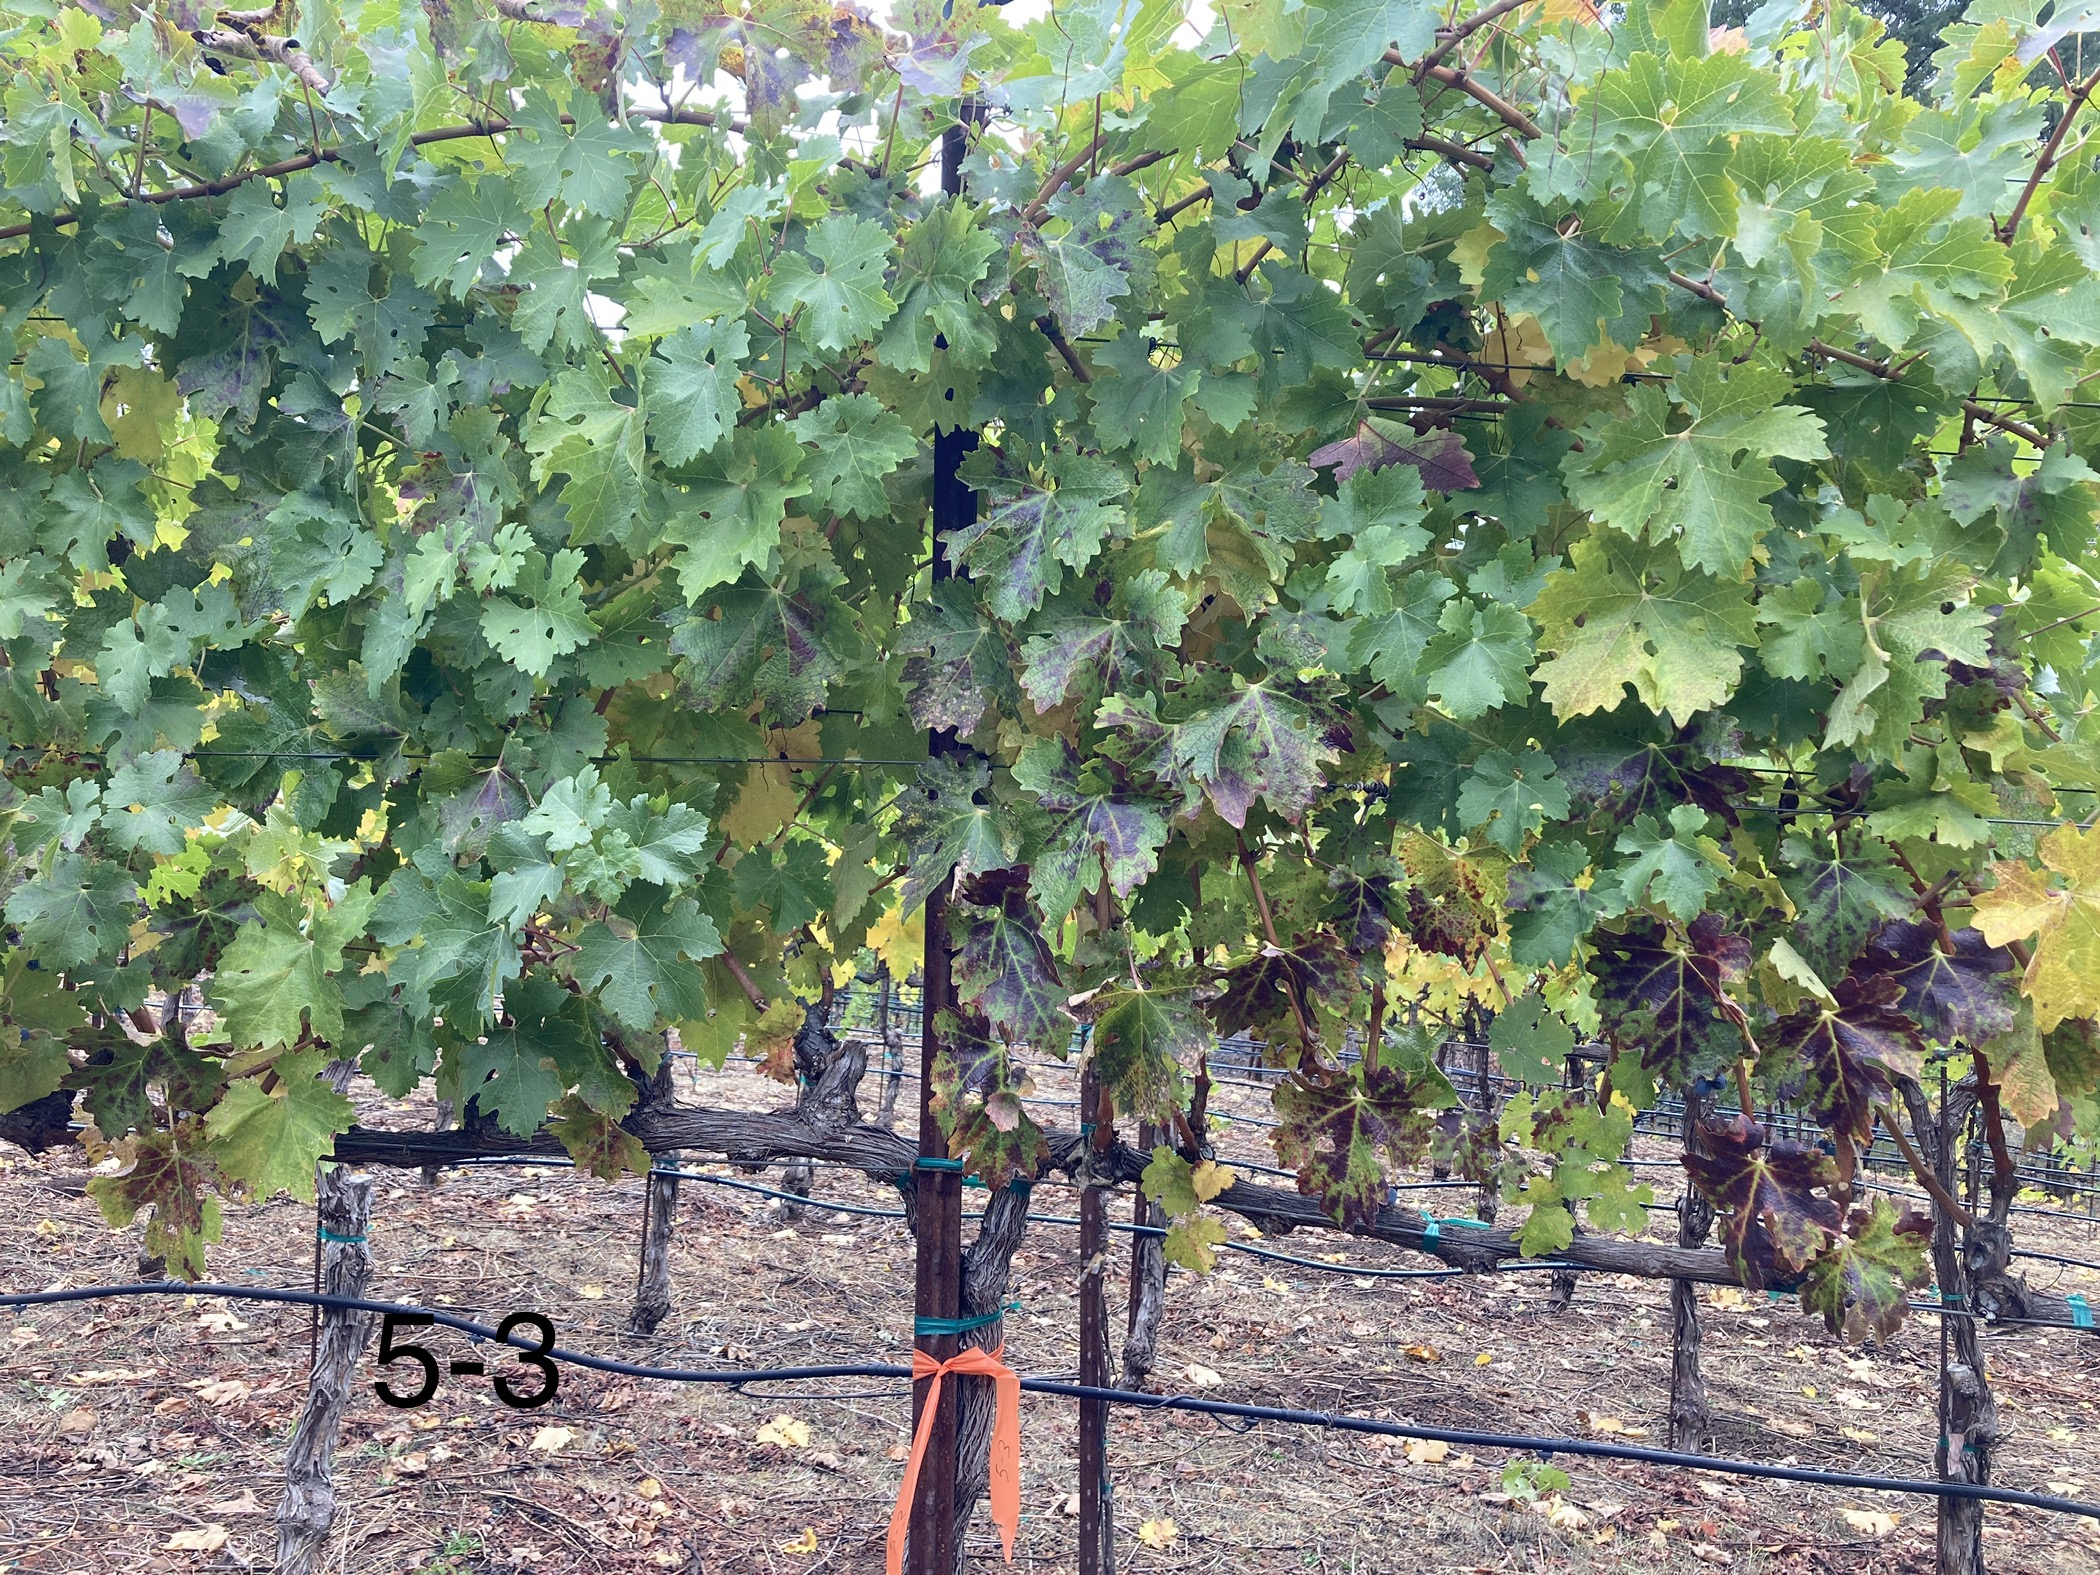
Label: Red Blotch